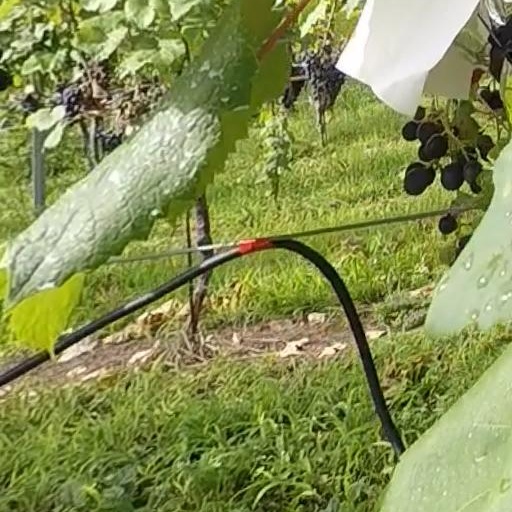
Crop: grape